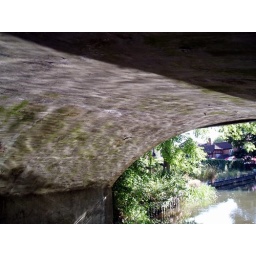
The ripples are on the underside of a concrete bridge with a canal underneath and the sun shining on the water from the right.